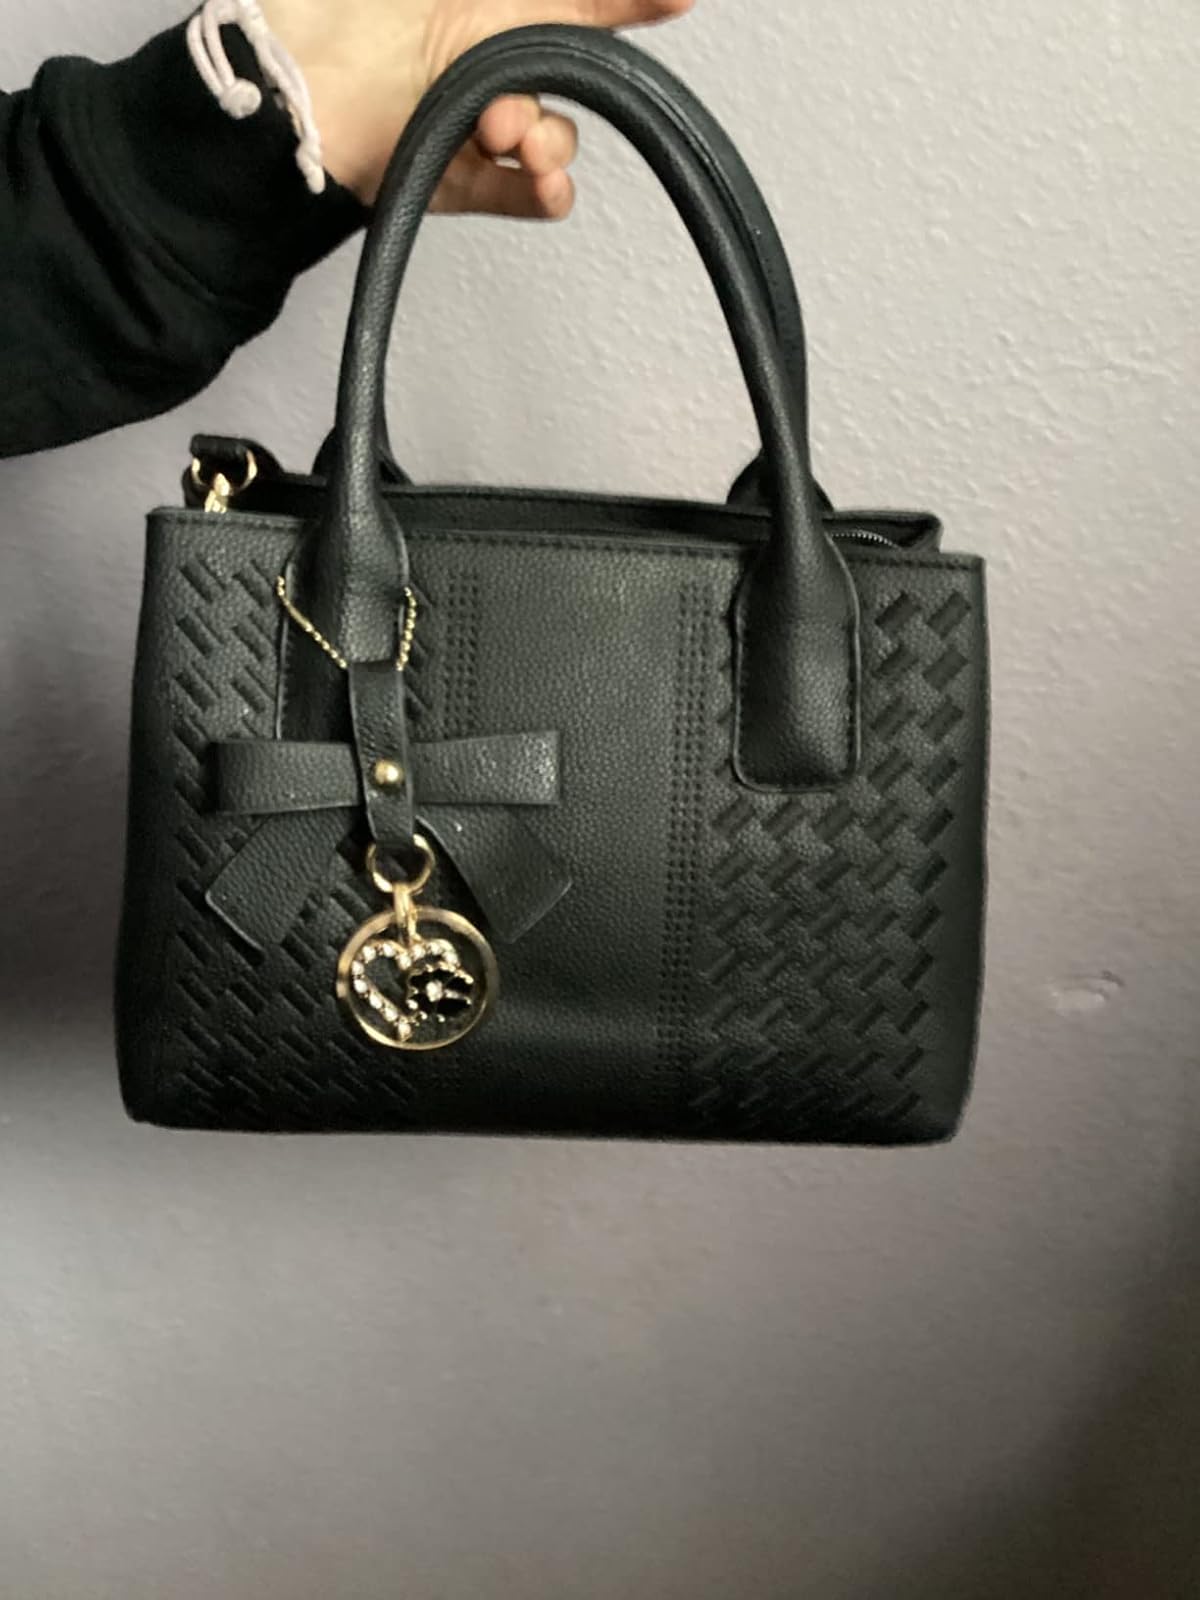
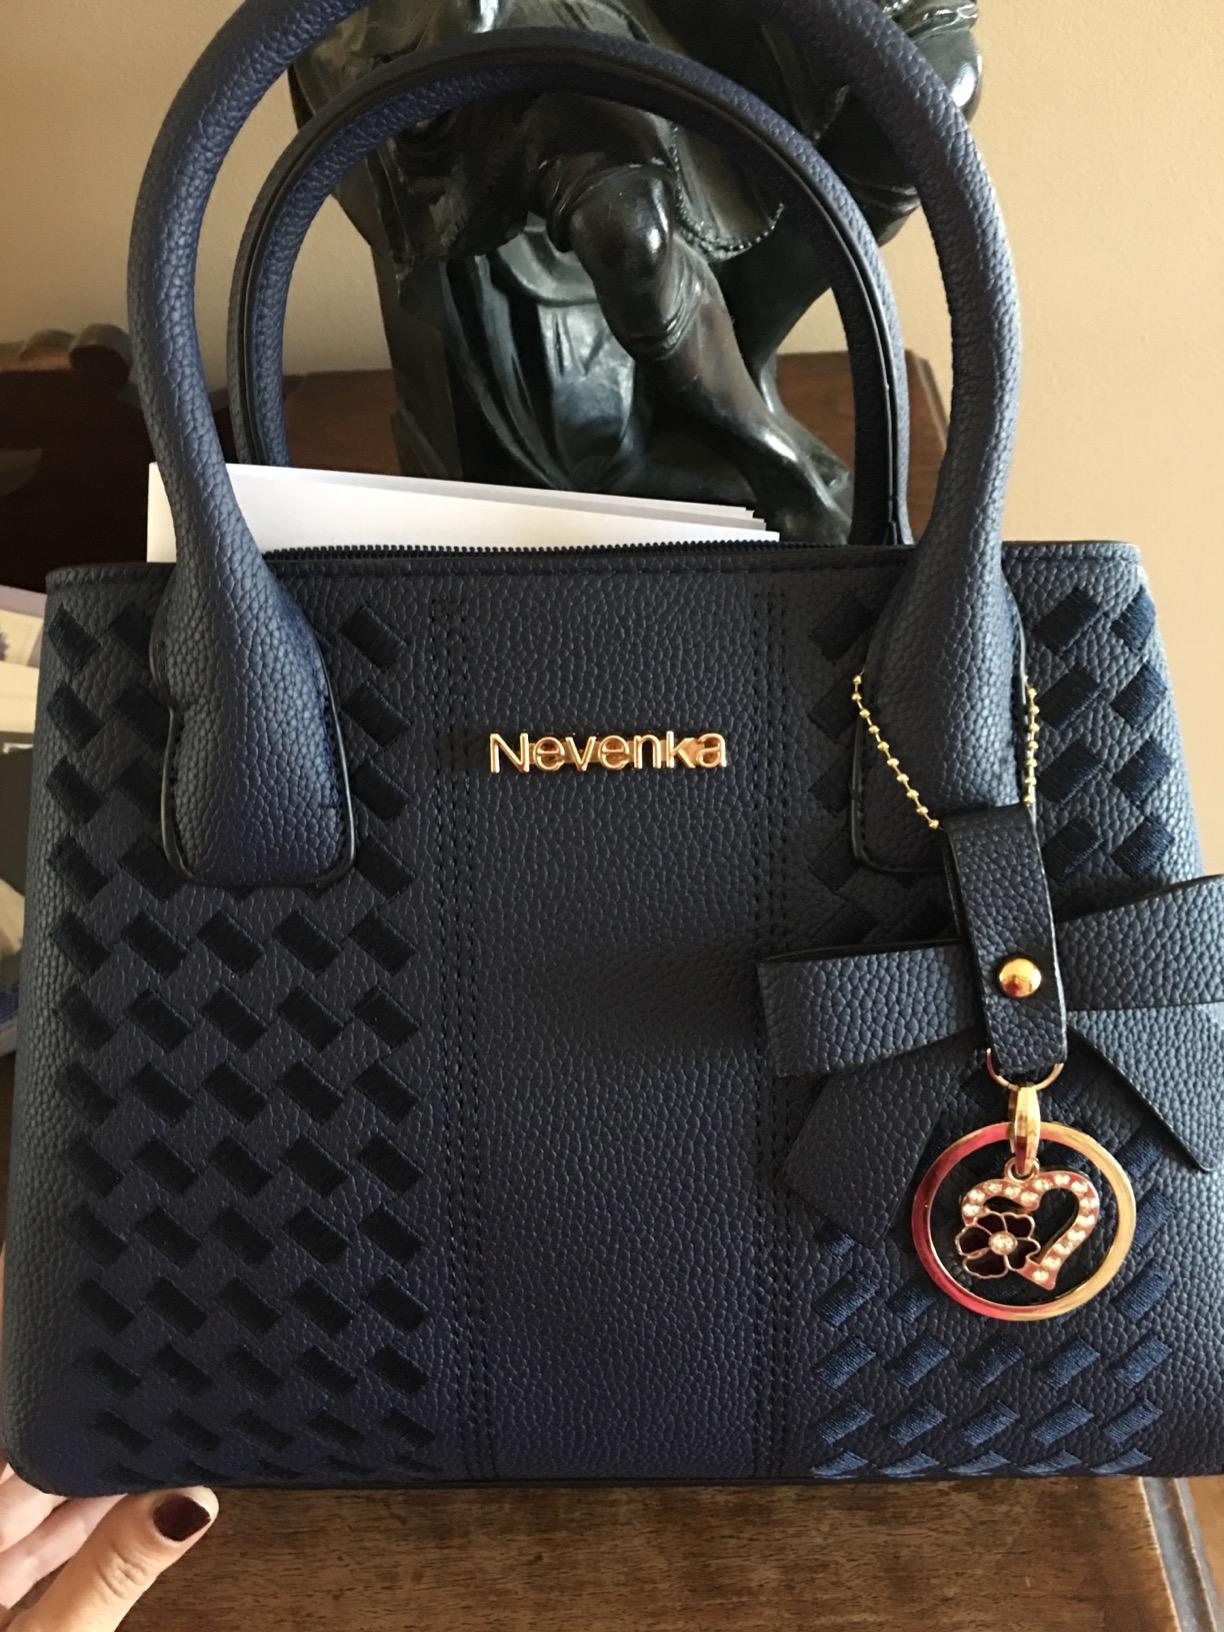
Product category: accessories_handbag
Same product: yes